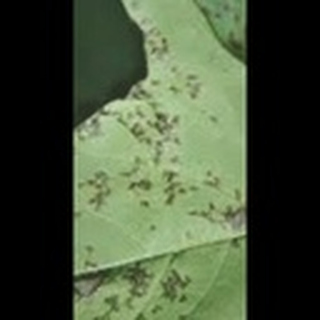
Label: cotton_bacterial_blight